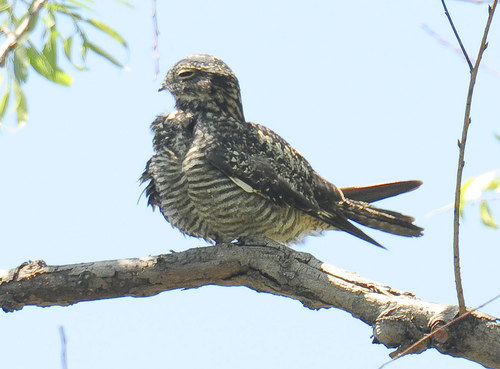
this is a small bird sitting on a tree limb, and is brown and white in color.
this is a black spotted bird with a really small and pointy beak.
a medium bird with black and white feathers.
this medium bird has a small beck with black and tan strips across it's chest and belly.
this small bird has a black and white striped belly and a tiny bill
this bird is brown with white and has a very short beak.
this bird is black and creamed colored is has strips and spots all over it he has very squinty eyes and a tiny beak
this is a slight ugly bird with black and white stripes with a small beak and slightly squinty eyes.
this larger bird has a small break and slanted eyes with zebra stripes covering the rest of it's body.
this relatively small beaked bird is a mottled yellow and brown, with a primarily yellow breast that has brown stripes running across it horizontally.
Species: Nighthawk